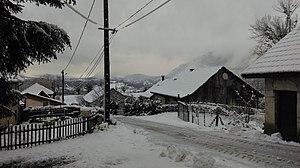
Hameau du Lutrin, commune de Saint-Paul-sur-Yenne, janvier 2019
Saint-Paul, appelée localement Saint-Paul-sur-Yenne, est une commune française située dans le département de la Savoie, en région Auvergne-Rhône-Alpes.